1 yen note

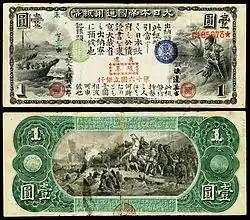
Old national bank note (one yen)

The idea for in Japan came from Itō Hirobumi when he was studying the United States in 1871. During this time the Meiji government was working to establish a gold-backed monetary system based on Hirobumi's recommendation. The Japanese government accepted Hirobumi's proposal for national bank notes in 1872 by establishing the "National Bank Act" which organized a decentralized "U.S.-style" system of national banks. Each of these banks was chartered by the state to issue notes exchangeable for gold from reserves held by the banks. Permission was eventually given to these private banks allowing national bank notes to be issued in August 1873. The first bank notes issued are also referred to as . One yen national bank notes in particular measure 80 mm x 190 mm in size, and are modeled after their counterparts in the United States. The obverse features samurai , a warship, and bank seals, while the reverse depicts a Mongol invasion. These circulated as convertible notes for roughly three years before the rising price of gold became an issue. An amendment to the "National Bank Act" was adopted in August 1876 making the notes inconvertible. Under this amendment there was no limit on the amount of paper money that could be issued. This action also allowed private banks to redeem national bank notes for government issued inconvertible Meiji Tsuho notes rather than for gold. Negative effects from this amendment in the form of inflation were greatly amplified by the Satsuma Rebellion in February 1877. While the rebellion was quickly resolved, the Japanese government had to print a large amount of fiat notes as payment.